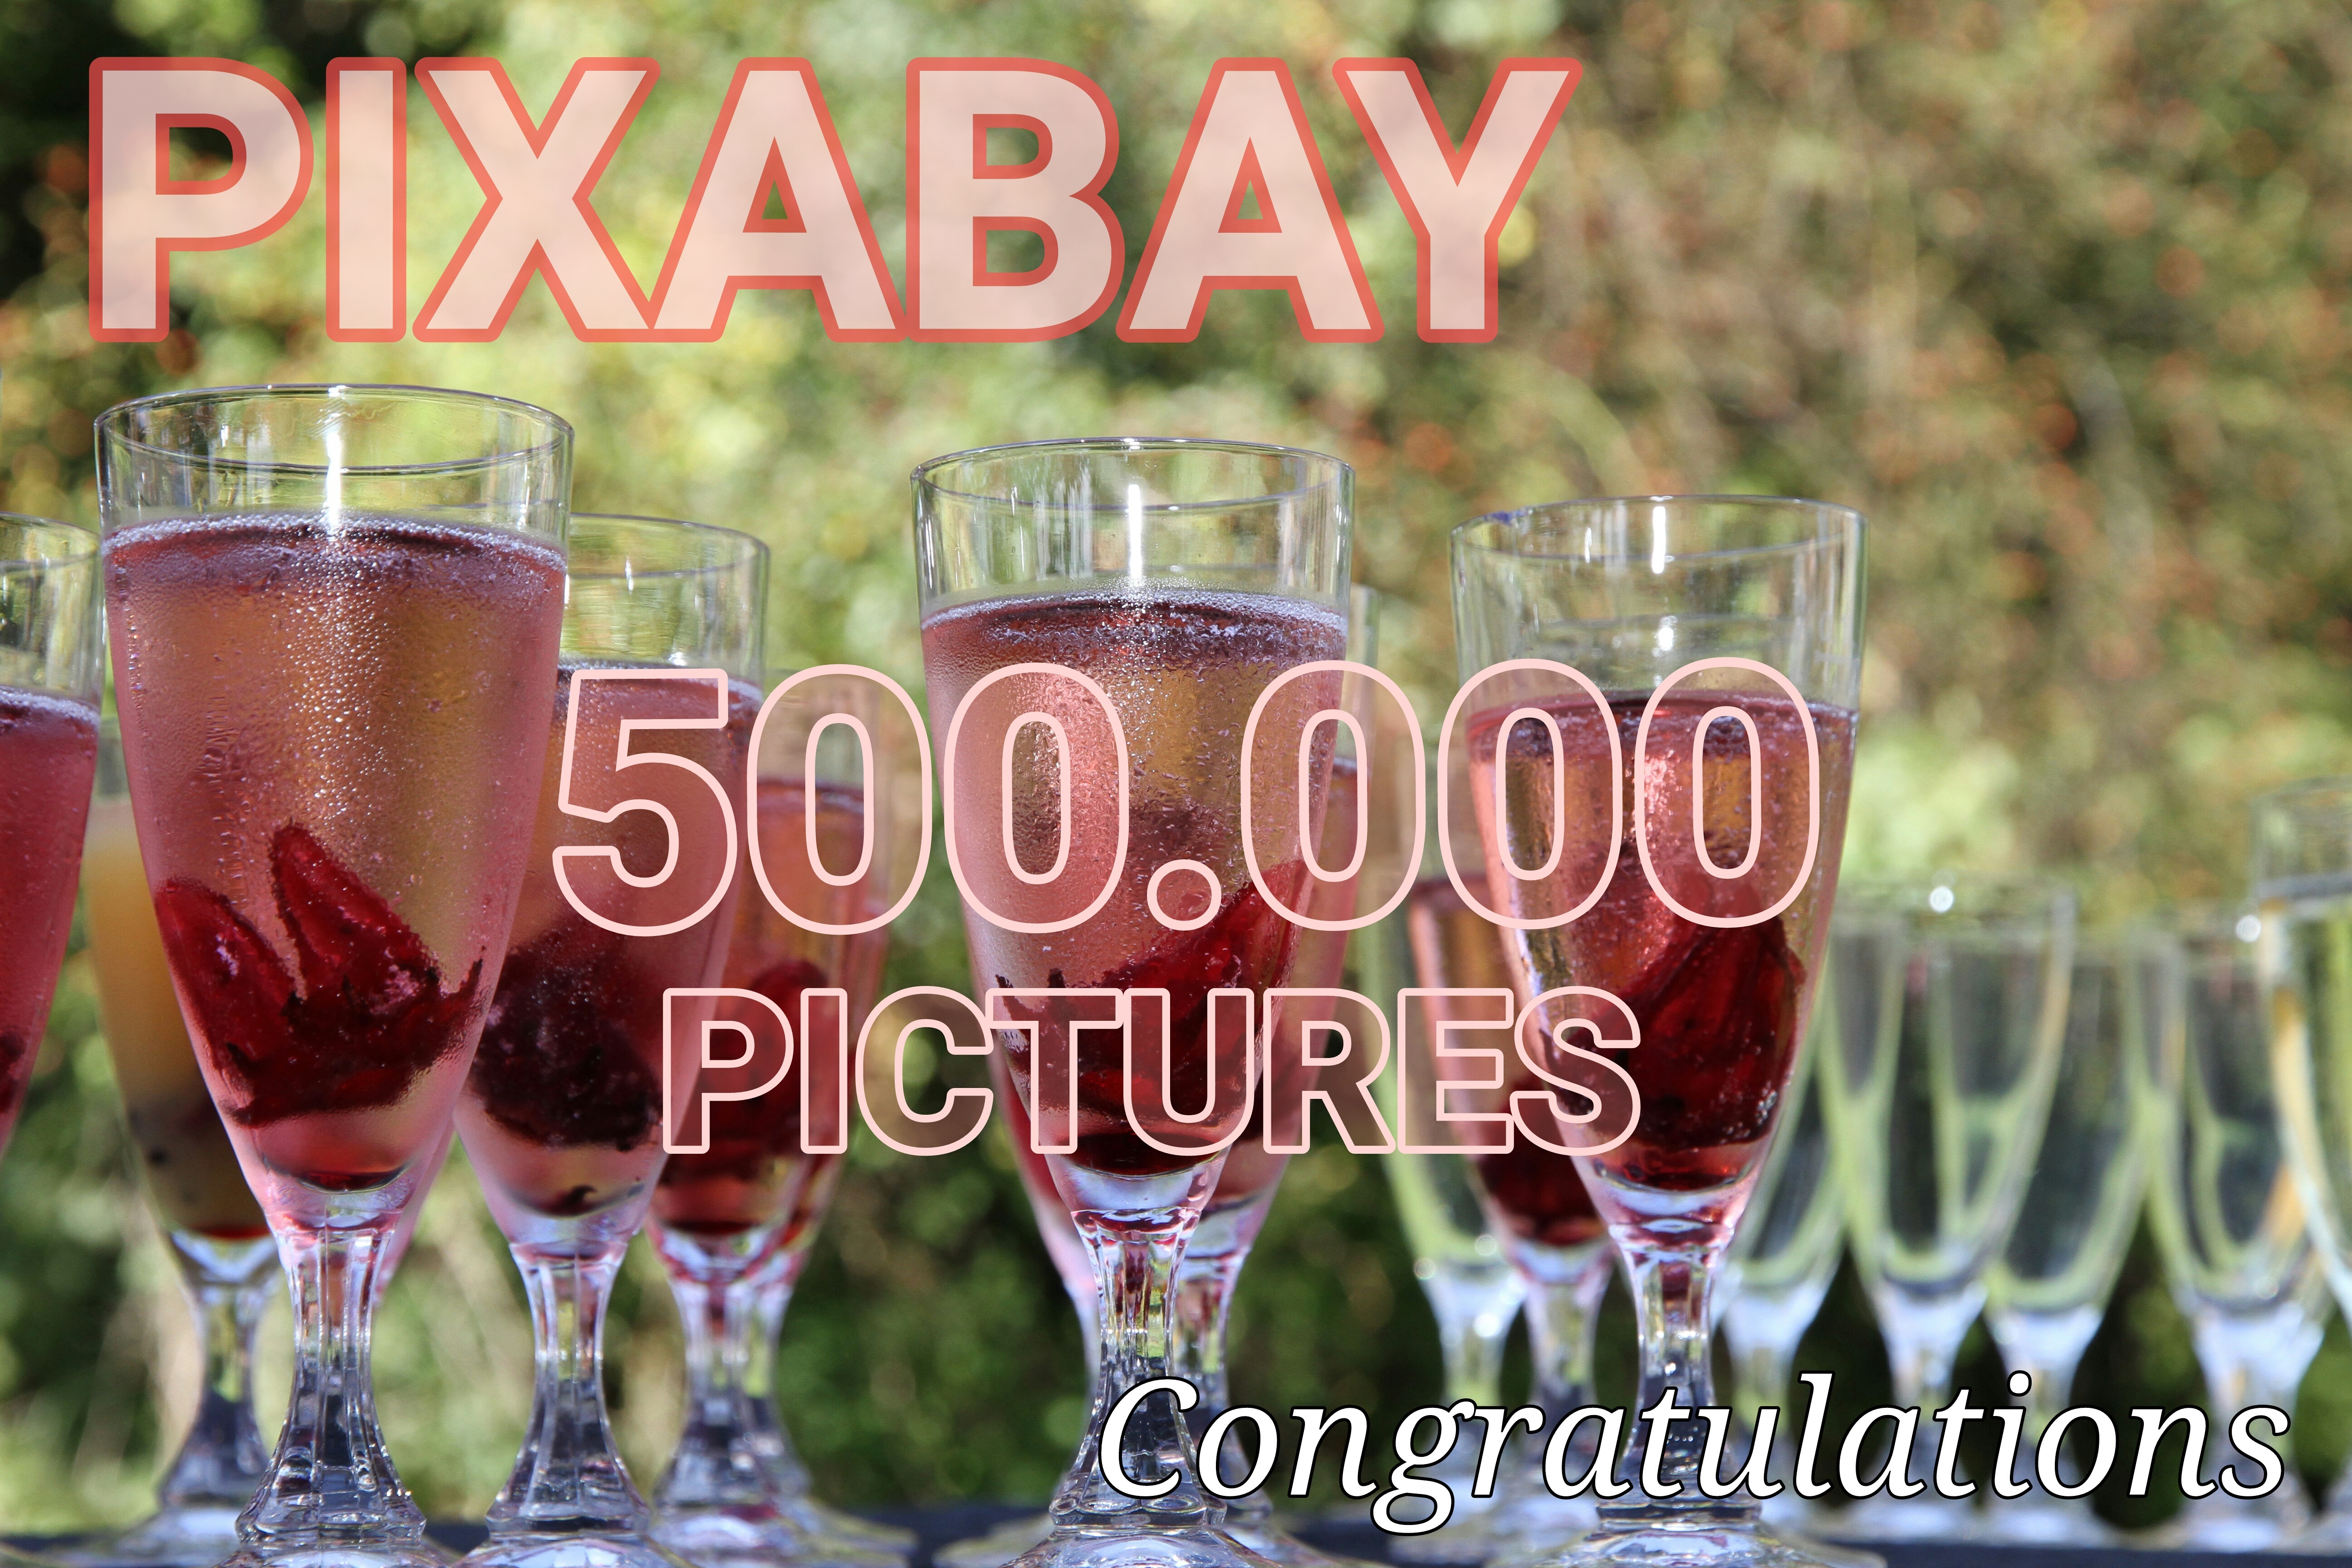
wine, produce, drink, champagne, congratulations, alcoholic beverage, pixabay, sense, 500 000 images